What's Trending

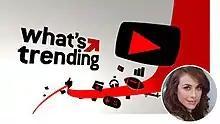
"What's Trending" title card in 2012

On June 7, rapper/producer Lupe Fiasco was interviewed during the program and said, "My fight against terrorism, to me, the biggest terrorist is Obama in the United States of America." On June 20, Lupe Fiasco appeared on the Fox News show "The O'Reilly Factor" defending his comments.